Maritime history of California

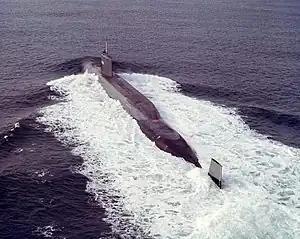
UGM-27 Polaris ballistic missile submarine

Mare Island, near the city of Vallejo, California, was first Naval Base in California. The Napa River forms its eastern side as it enters the Carquinez Strait juncture with the east side of San Pablo Bay. In 1850, Commodore John Drake Sloat, in charge of a commission to find a California naval base, recommended the island across the Napa River from the settlement of Vallejo; it being "free from ocean gales and from floods and freshets."